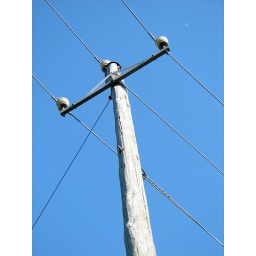
Old telephone pole in the country